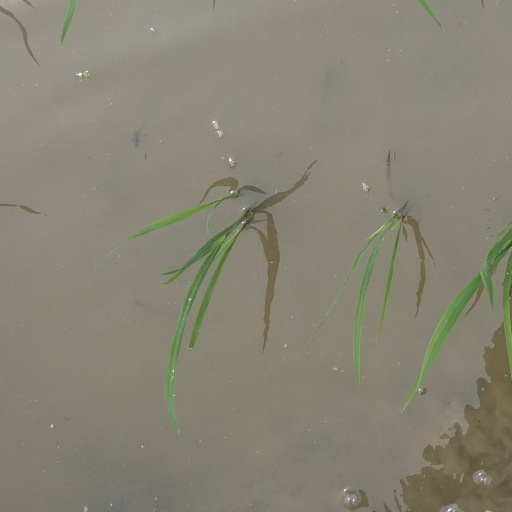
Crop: rice